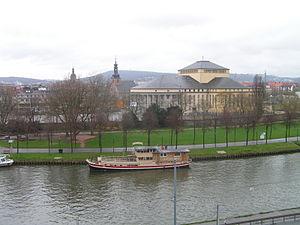
Le théâtre national de la Sarre regroupe le théâtre national de Sarrebruck et la Alte Feuerwache à Sarrebruck. C’est une scène pour des pièces classiques, populaires, pour des comédies musicales, des opéras, des ballets de danse classique et de danse contemporaine ainsi que pour des concerts.